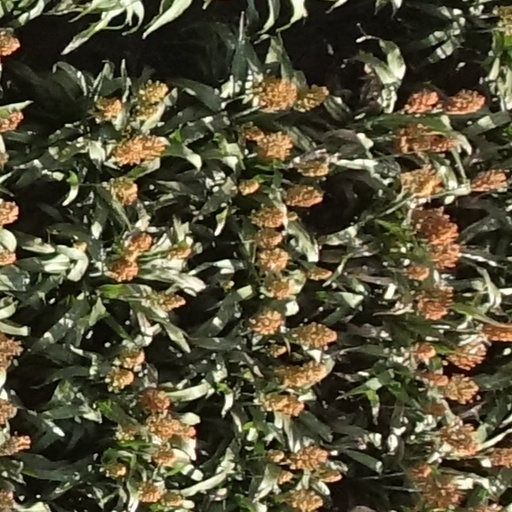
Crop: sorghum